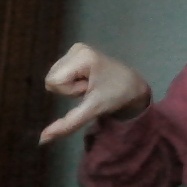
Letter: waw